Canal Creek air crash

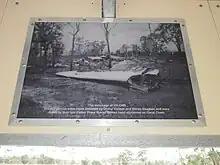
Photo of the crash

The Canal Creek air crash occurred on 19 December 1943, when a C-47 aircraft of the 22d Troop Carrier Squadron 374th Troop Carrier Group crashed at Canal Creek, Queensland, north of Rockhampton, killing all 31 people on board.